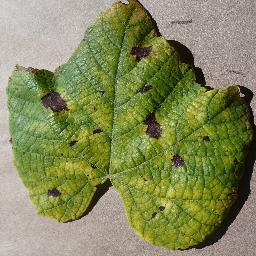
Label: Grape___Leaf_blight_(Isariopsis_Leaf_Spot)